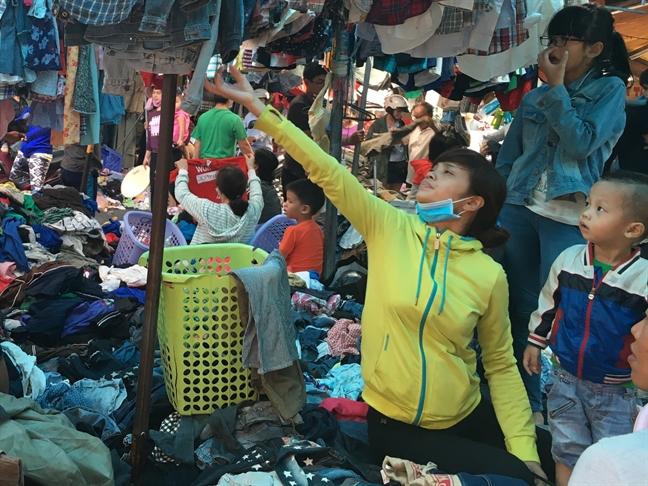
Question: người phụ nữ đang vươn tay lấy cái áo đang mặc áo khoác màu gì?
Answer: cô ấy mặc áo khoác màu vàng